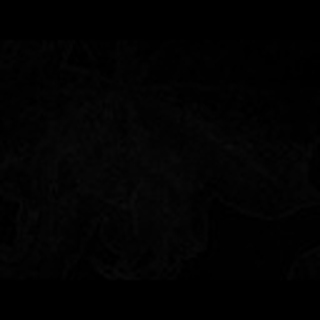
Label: cotton_bacterial_blight